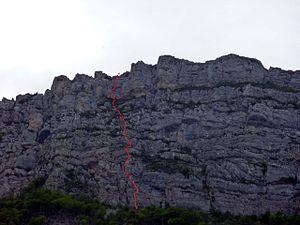
Tracé de la voie de la Coccinelle dans la face est du Néron.
Le Néron est un sommet du département français de l'Isère culminant à 1 299 mètres d'altitude dans le massif de la Chartreuse, dans les Alpes. Parfois appelé Casque du Néron au XIXᵉ siècle en raison de sa forme, son nom signifierait littéralement « le noir » et n'a de rapport ni avec l'empereur romain ni avec l'existence d'un poste antique à vocation de vigie et de refuge dans sa partie méridionale. La montagne a la forme d'une coque de bateau renversée avec une arête principale orientée du nord au sud très prononcée et se compose essentiellement de calcaire urgonien. Son exposition lui vaut de posséder notamment une flore méditerranéenne, bien que celle-ci ait été fragilisée par l'incendie de l'été 2003 qui a ravagé toute sa partie supérieure. La montagne fait d'ailleurs partie du parc naturel régional de Chartreuse.